Anthony Mathis

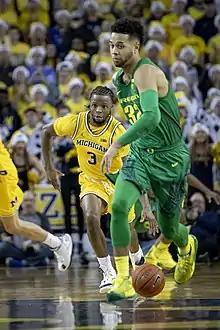
Mathis in December 2019

Anthony Mathis (born November 23, 1996) is an American professional basketball player for the BC Kalev of the Latvian-Estonian Basketball League. He played college basketball for New Mexico and Oregon.